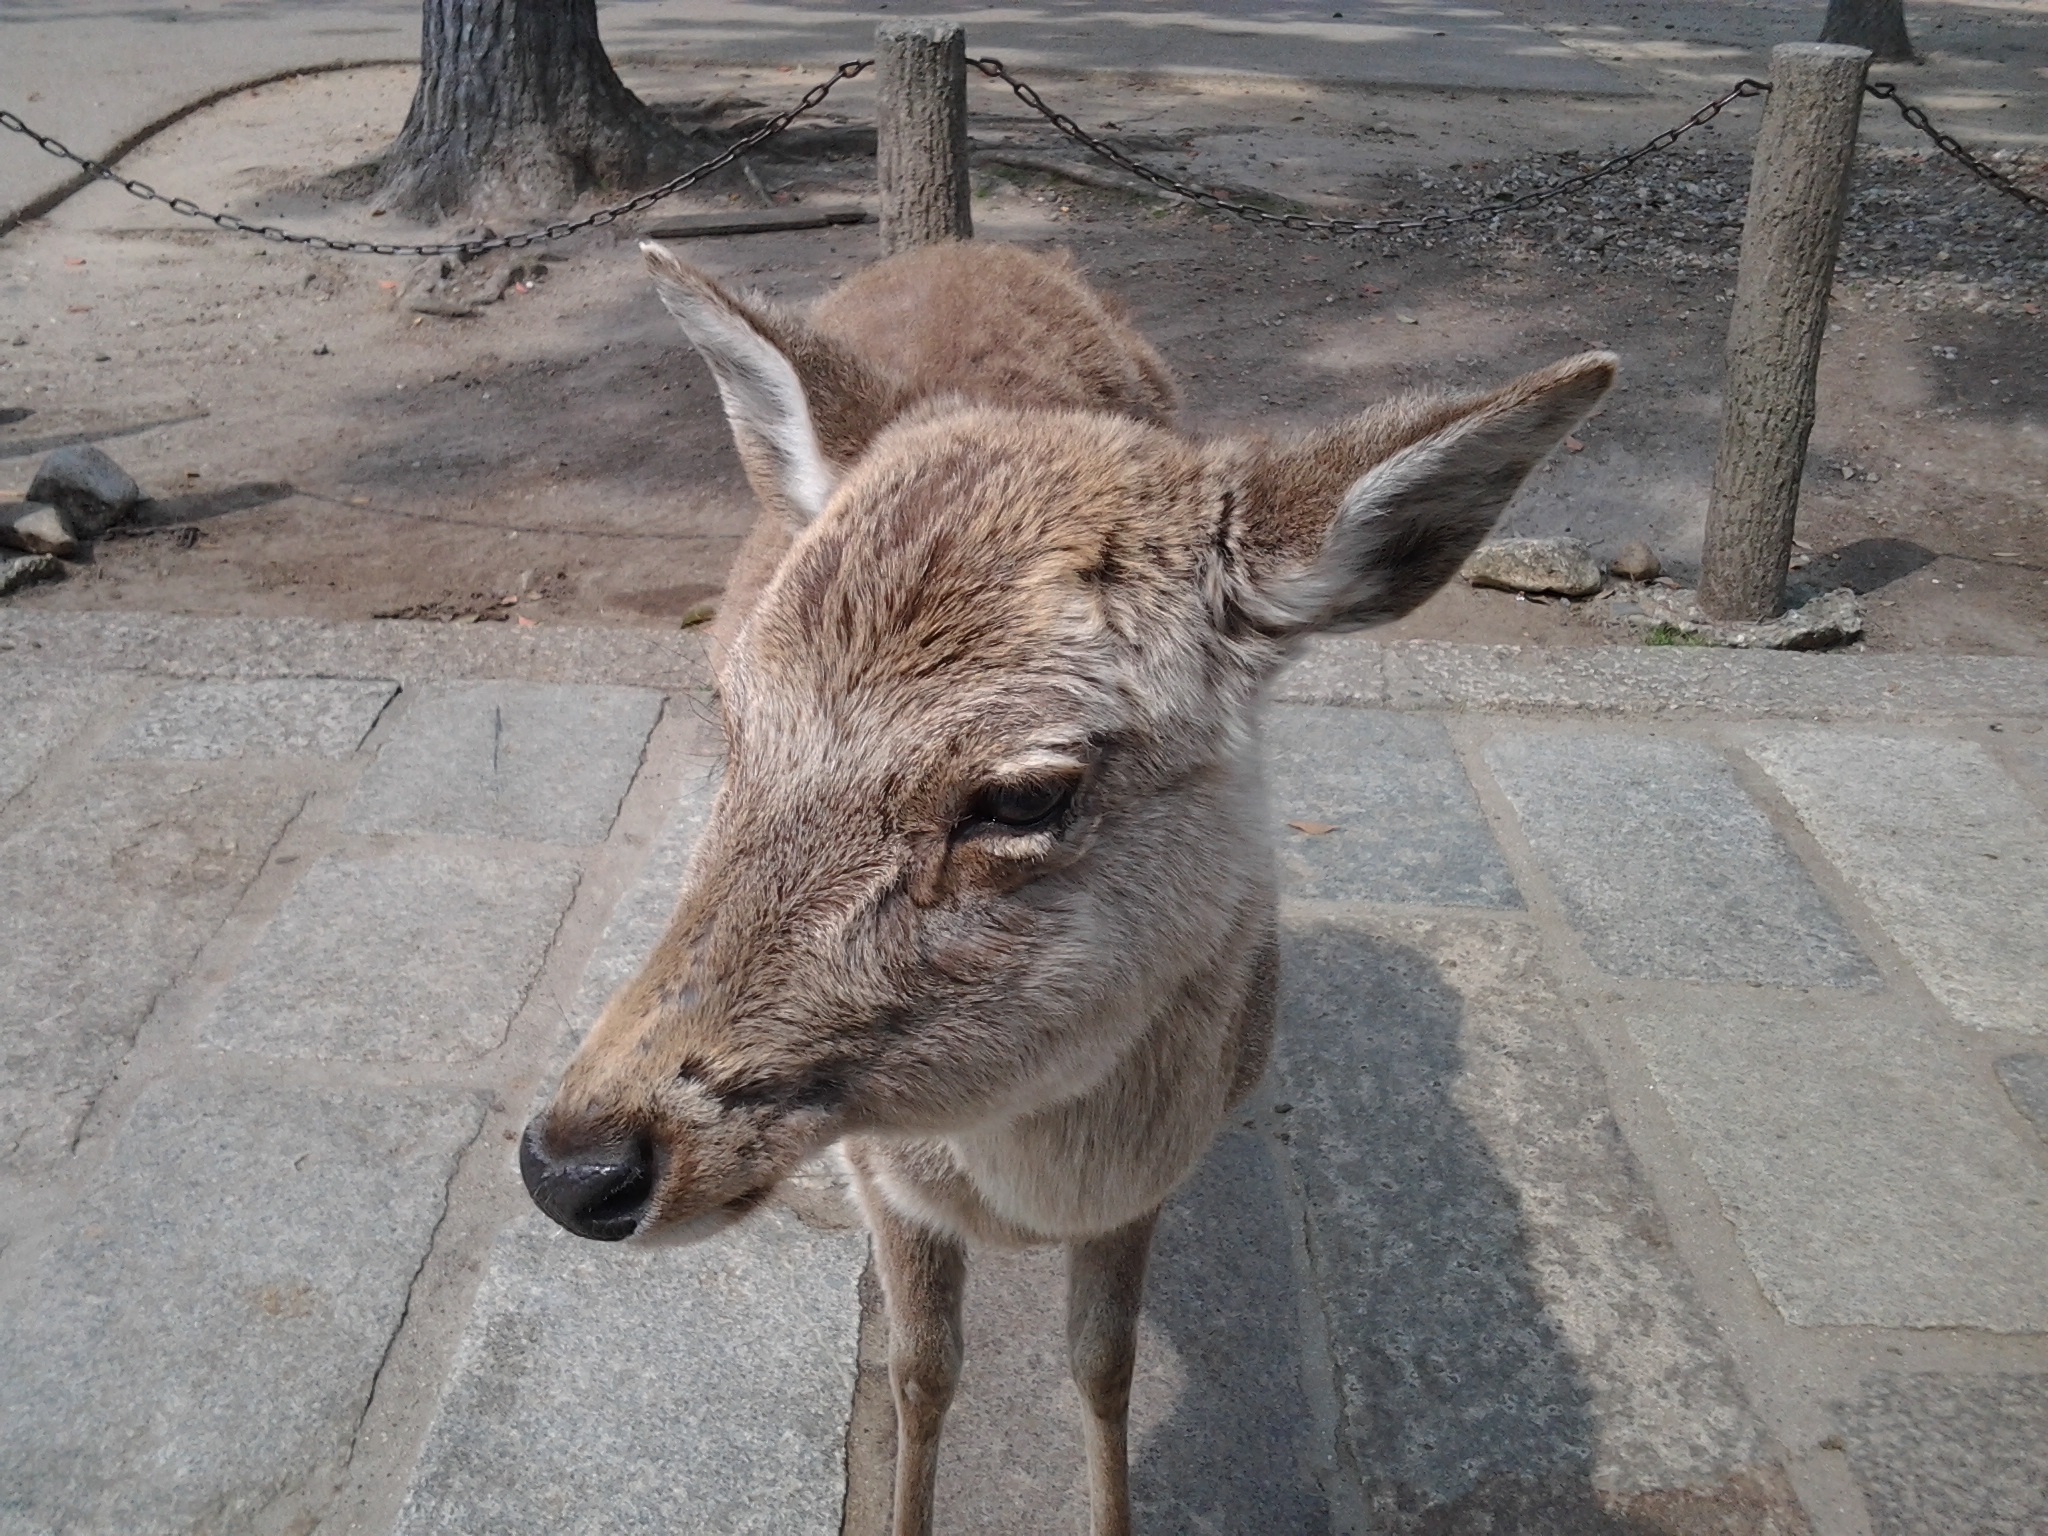
animal, wildlife, deer, zoo, horn, mammal, fauna, donkey, grey, vertebrate, white tailed deer, pack animal